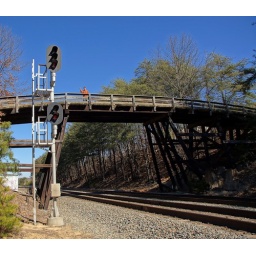
050/365: Saturday, February 19, 2011: Railfan on wooden bridge over Richmond, Fredericksburg, & Potomac railroad at Lorton, Virginia